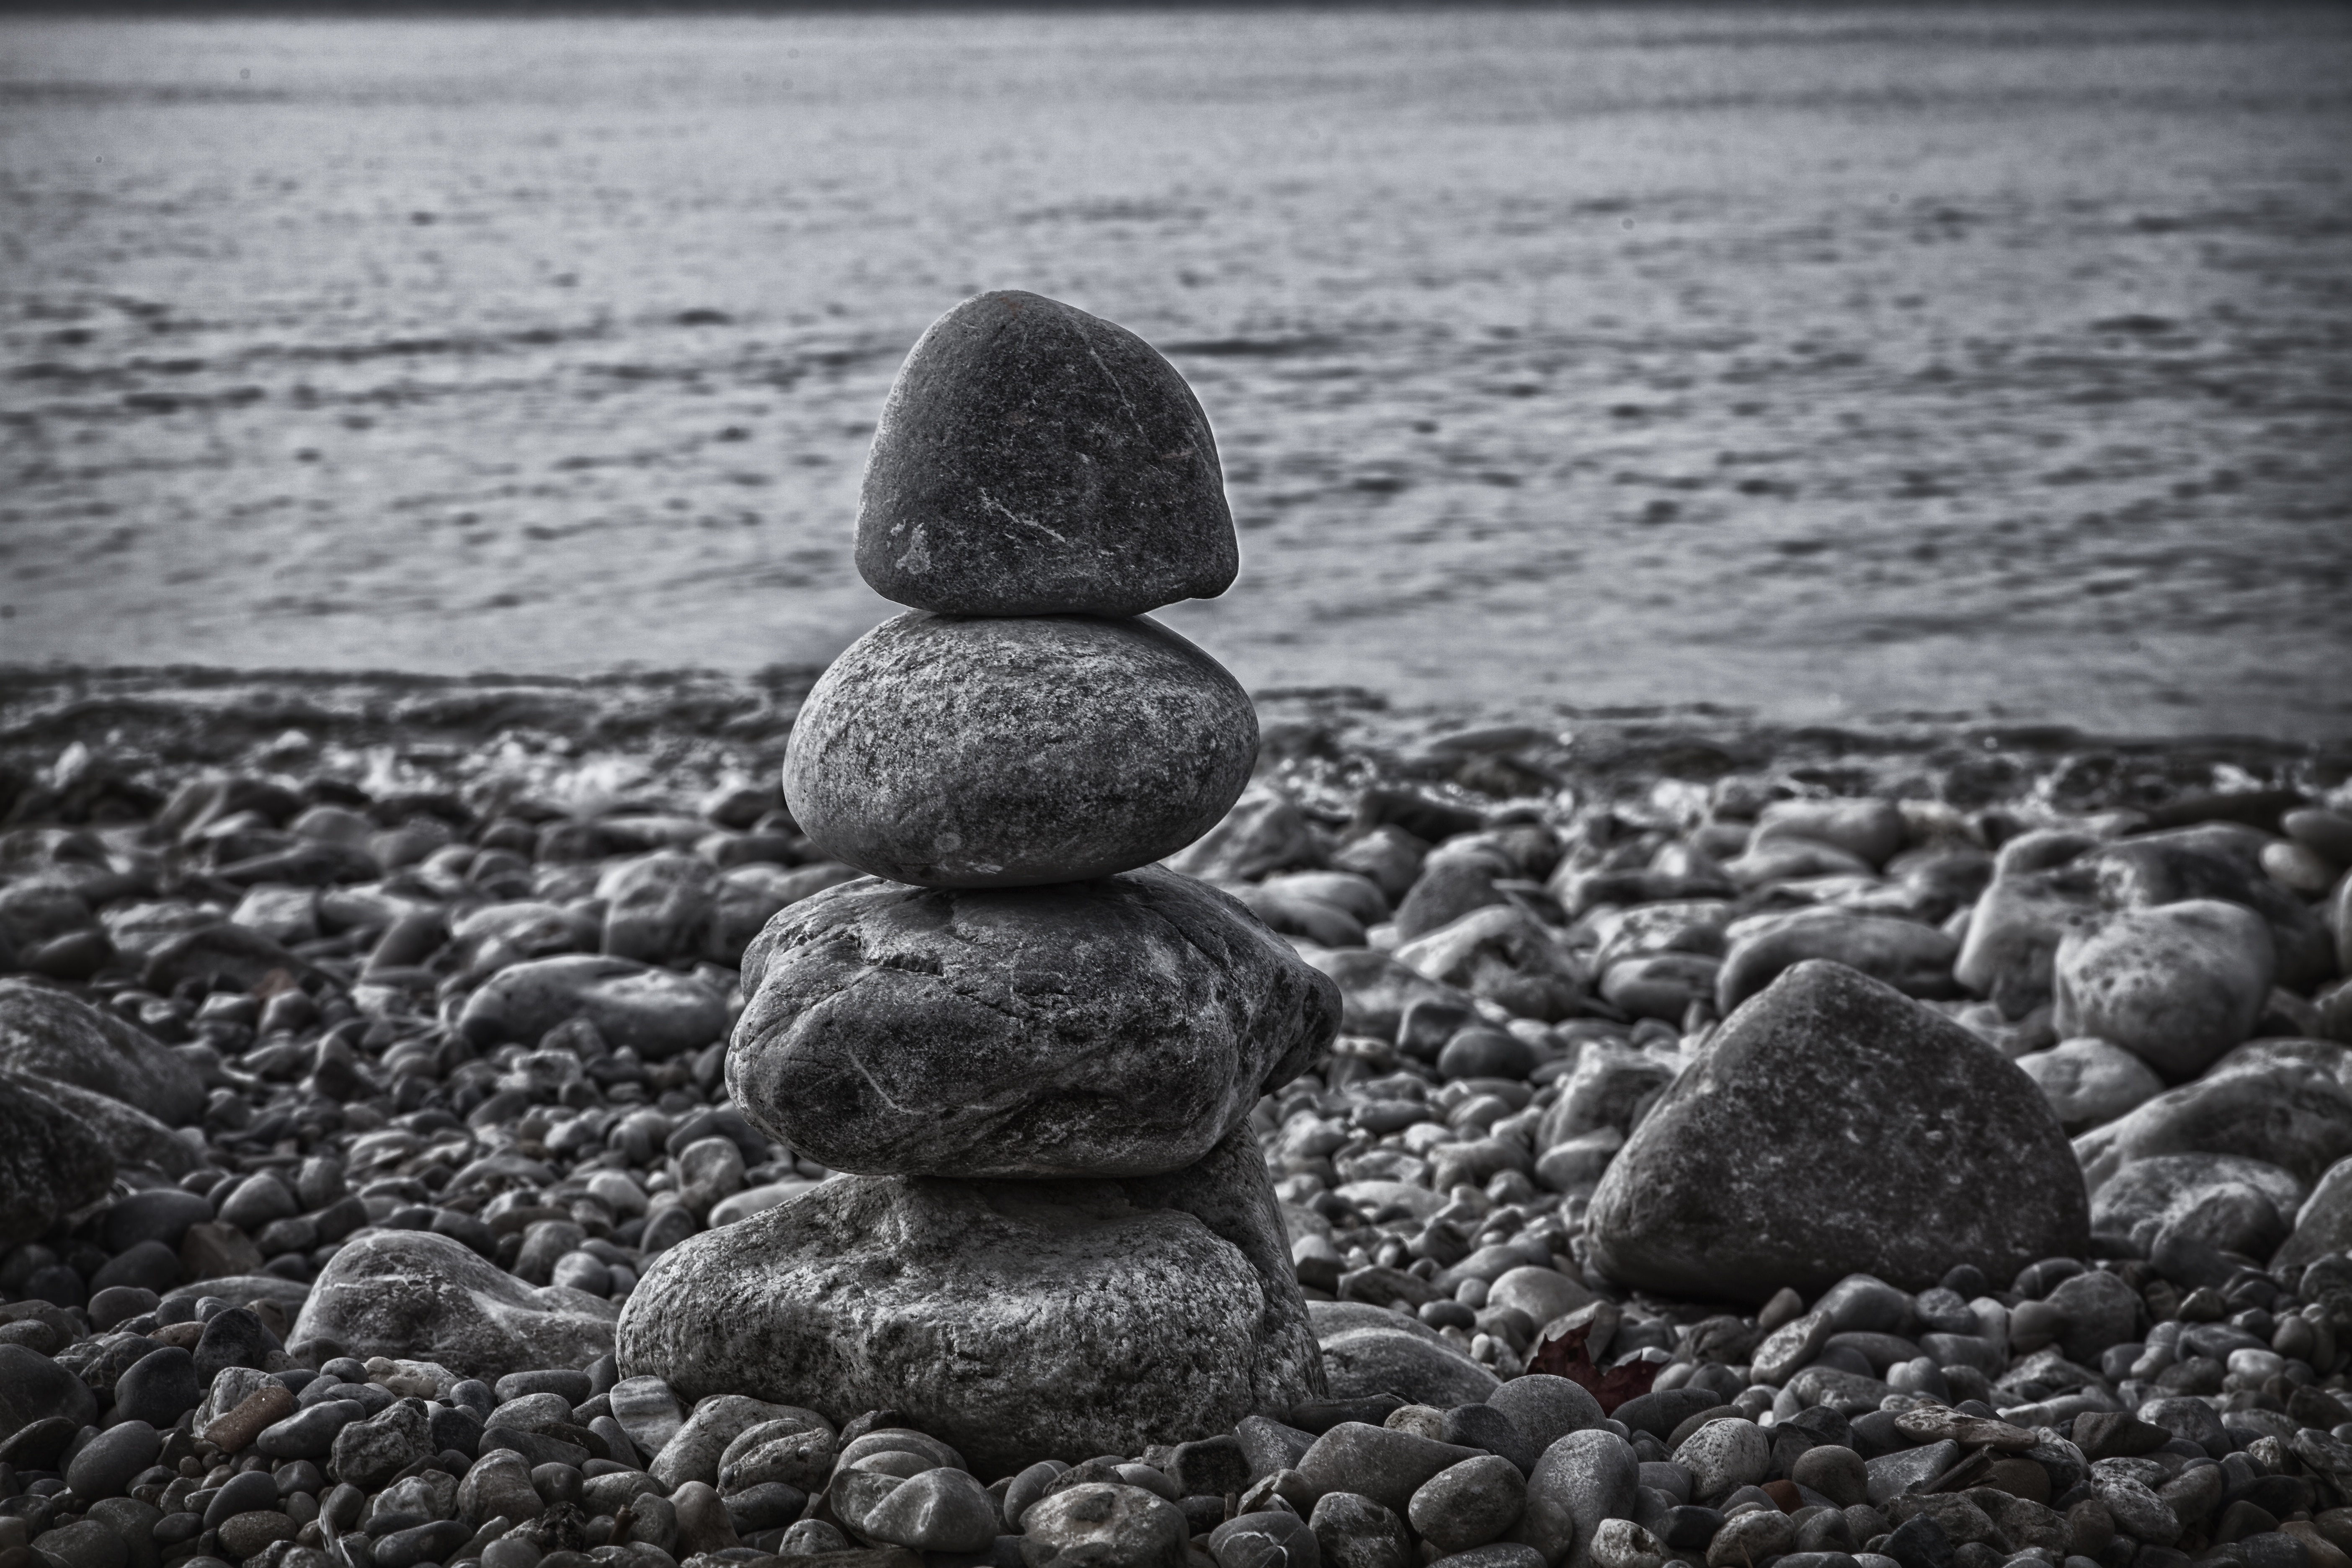
beach, sea, coast, water, sand, rock, black and white, photography, shore, wave, pebble, black, monochrome, material, stones, lake constance, monochrome photography